Viljormur Davidsen

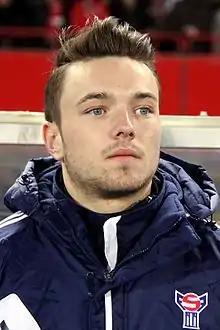
Davidsen with the Faroe Islands in 2013

Viljormur í Heiðunum Davidsen (born 19 July 1991) is a Faroese footballer who plays as a left-back for Faroe Islands Premier League club HB Torshavn and the Faroe Islands national team.